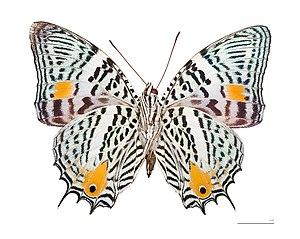
Baeotus aeilus est une espèce de lépidoptères de la famille des Nymphalidae, de la sous-famille des Nymphalinae, de la tribu des Coeini et du genre Baeotus.